USS Celtic (AF-2)

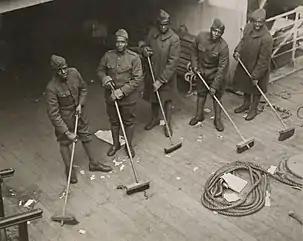
USS "Celtic" (AF-2) stores ship built in 1891 carrying African-American soldiers

Her voyages carrying stores from New York to Caribbean forces ended 2 July 1917, when "Celtic" cleared New York to carry cargo to American bases at Queenstown, Ireland, and Brest, France. She returned to New York 27 August, carried parts of the 168th regiment to Belfast, Ireland in November, 1917 and then resumed her Caribbean runs until 1 July 1918. Transferred then to the Naval Overseas Transportation Service, she crossed the Atlantic twice to English ports and once to the Adriatic with ammunition and stores.